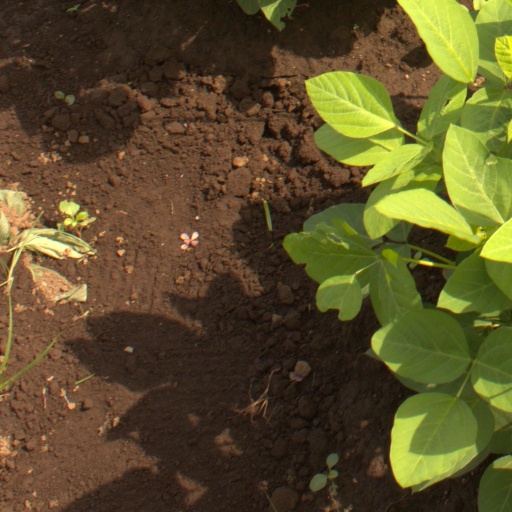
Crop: soybean